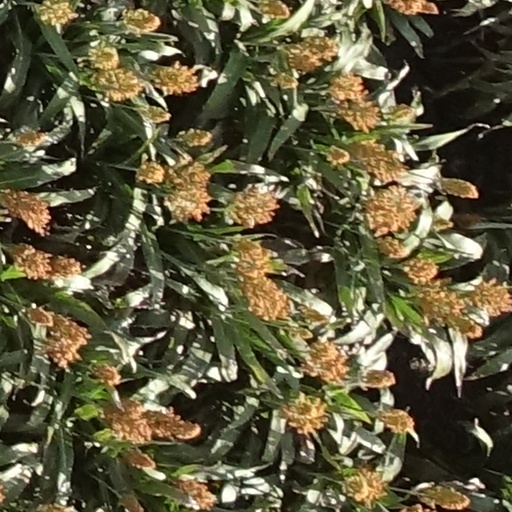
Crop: sorghum